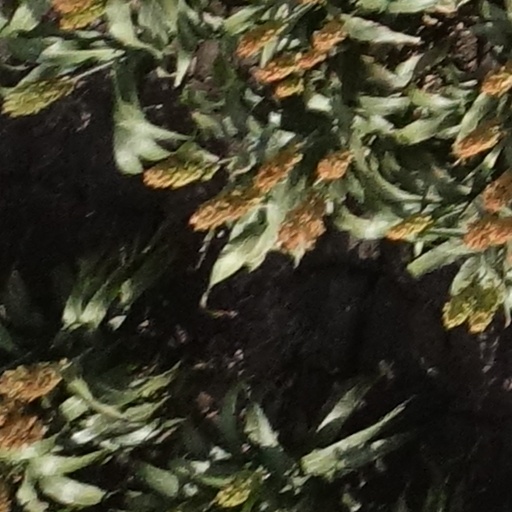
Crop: sorghum